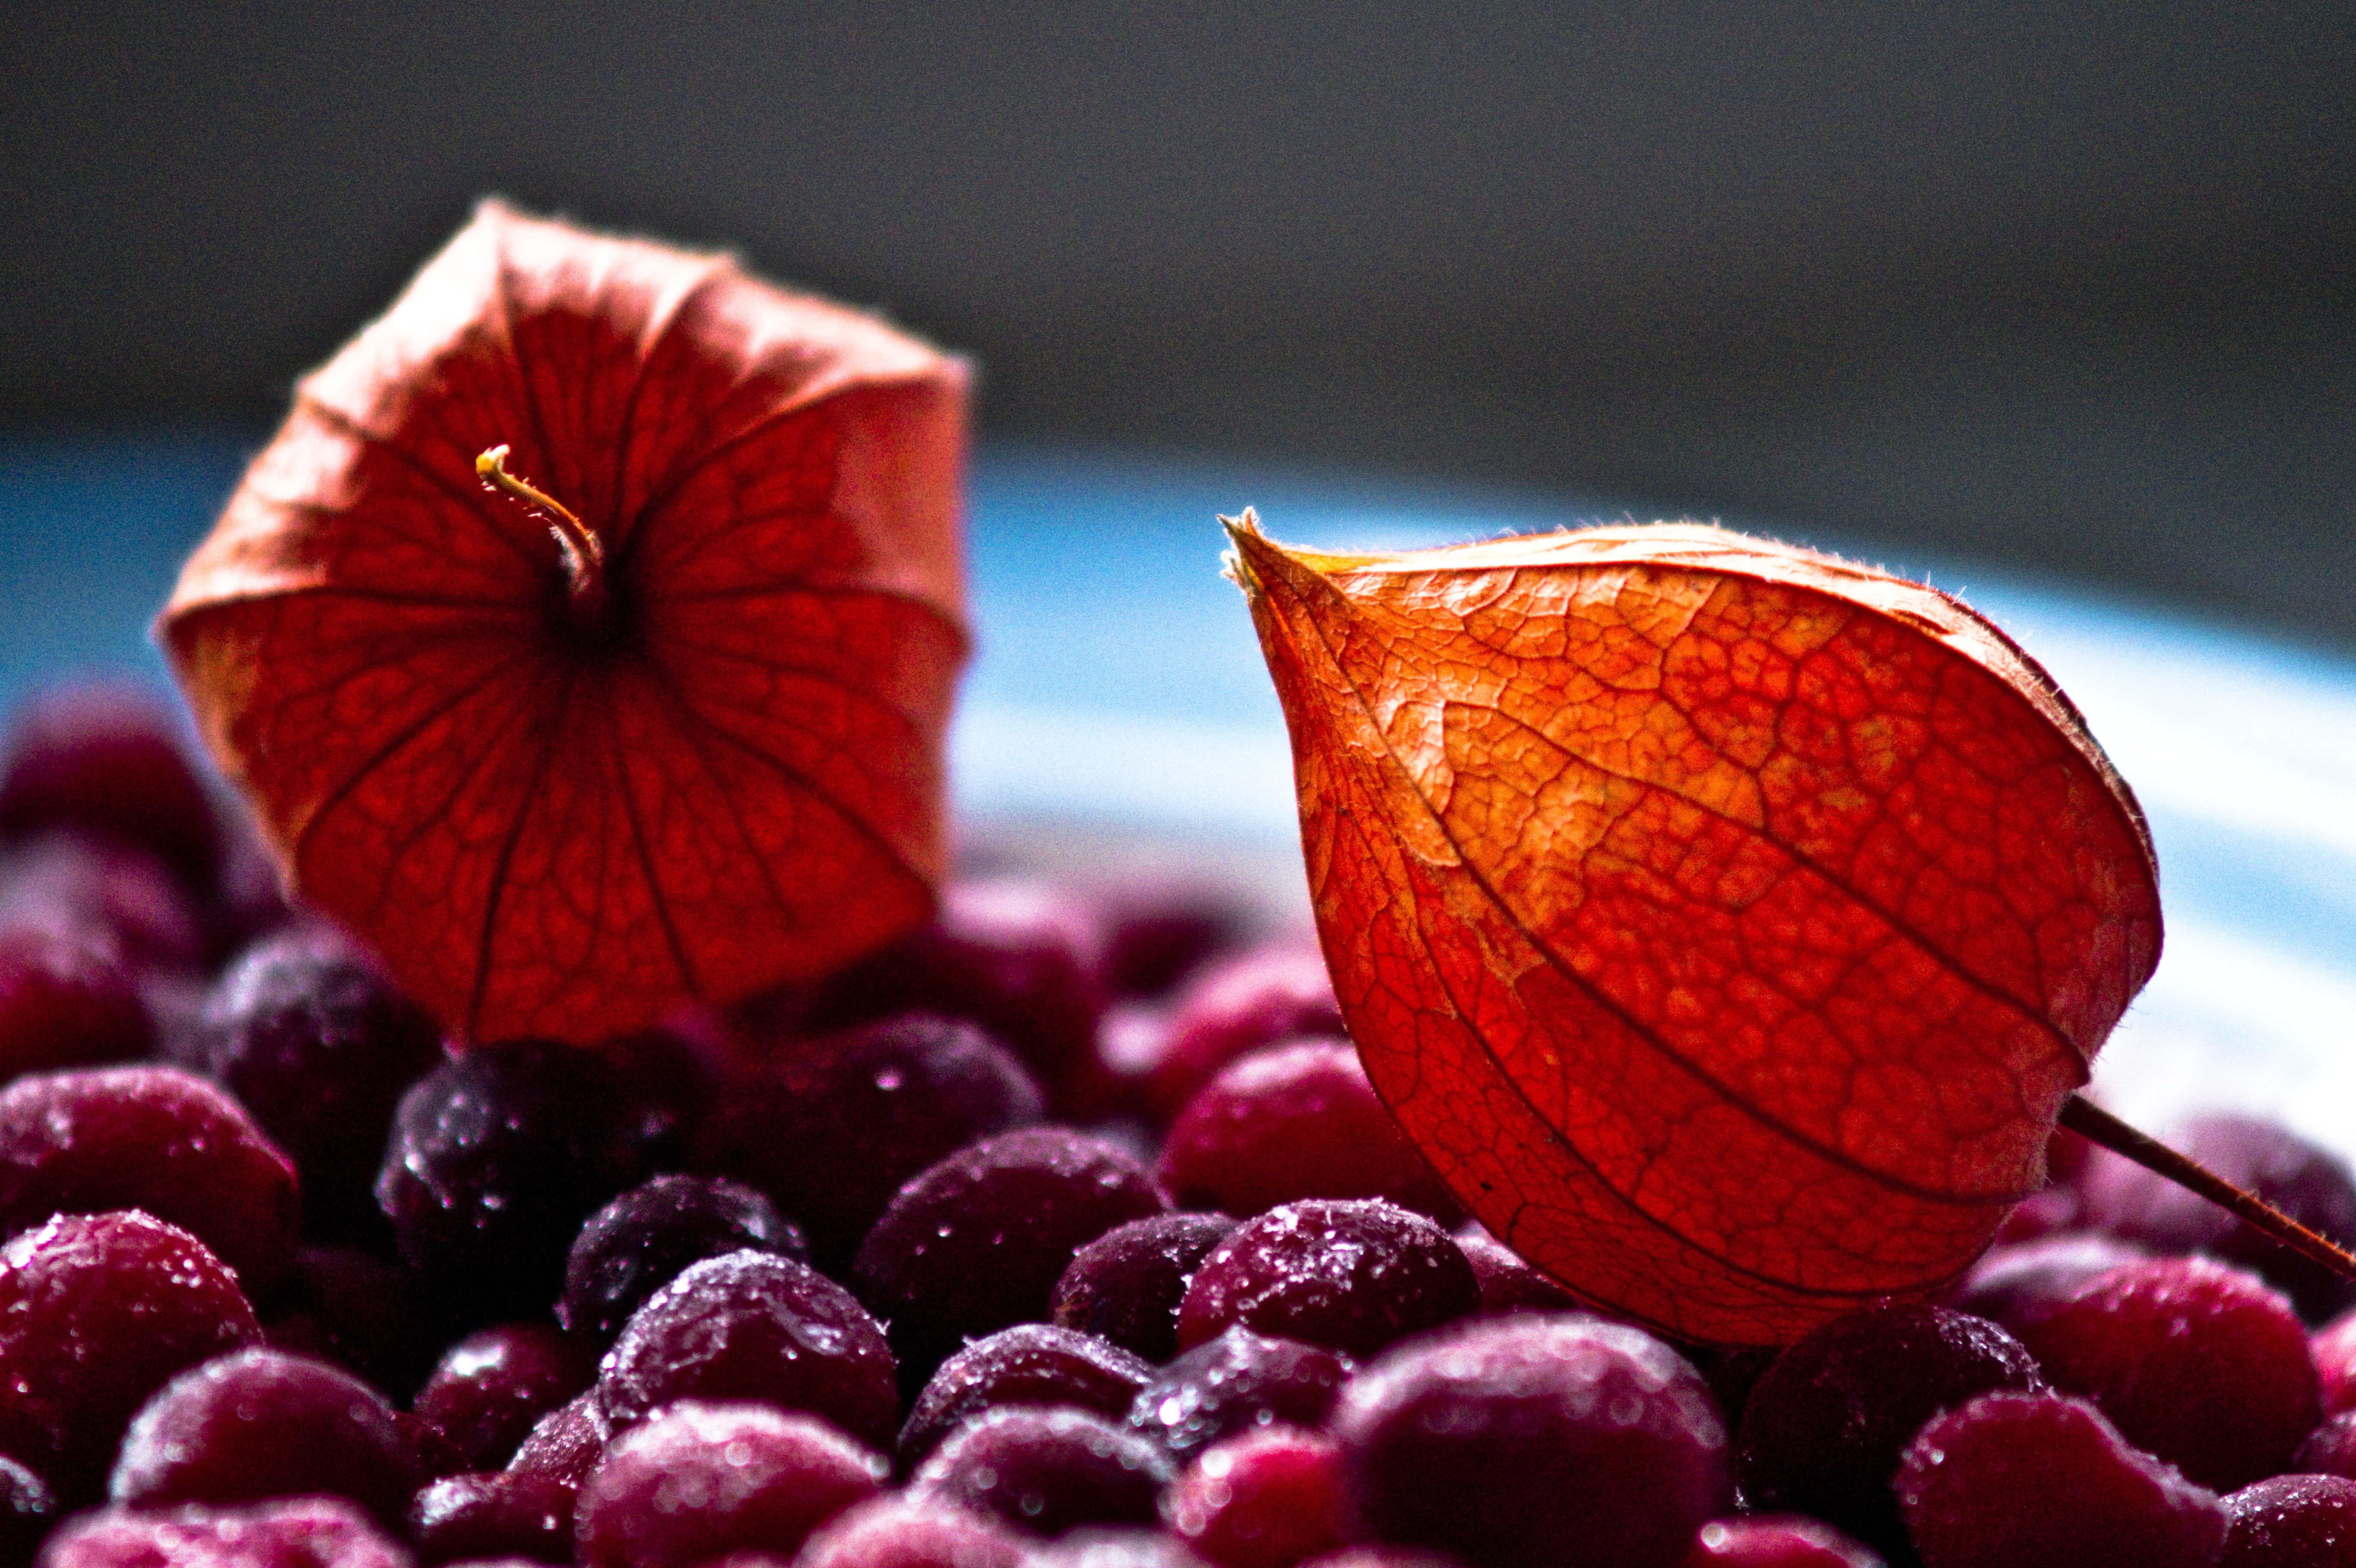
winter, plant, photography, fruit, leaf, flower, petal, food, red, produce, color, natural, autumn, kitchen, flora, still life, season, close up, cranberry, berries, tomatillo, composition, macro photography, flowering plant, eco friendly, small fruit